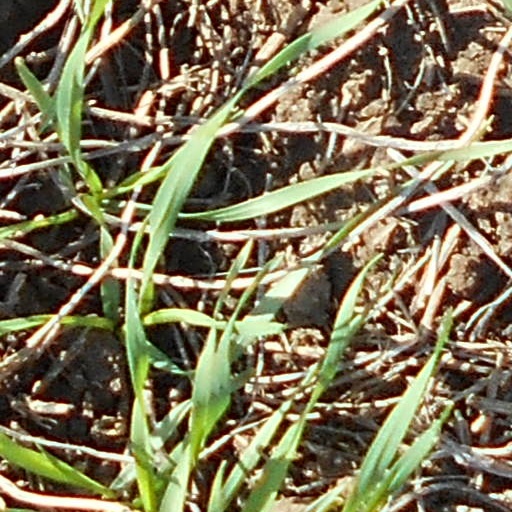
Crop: wheat